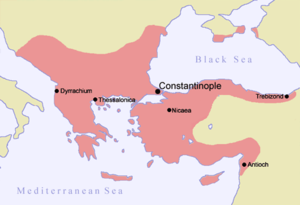
L'armée byzantine sous les Comnènes est l'armée byzantine lors de la dynastie des Comnènes commençant avec Alexis Ier Comnène en 1081. C'est ce dernier qui réforme profondément l'armée à la fin du XIᵉ siècle et au début du XIIᵉ siècle. Ses réformes sont approfondies sous ses successeurs Jean II Comnène et Manuel Ier Comnène. Alexis bâtit une nouvelle armée qui remplace complètement l'ancien modèle militaire byzantin. L'armée des Comnènes est primordiale dans la restauration de l'Empire byzantin sous cette dynastie et elle est déployée dans les Balkans, en Italie, en Hongrie, en Russie, en Anatolie, en Syrie, en Terre sainte et en Égypte.